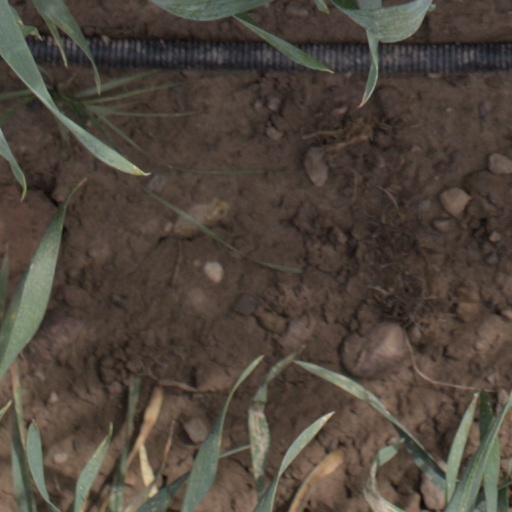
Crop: wheat